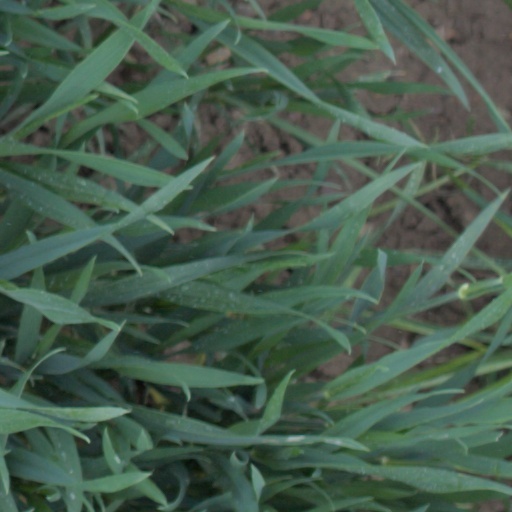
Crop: wheat